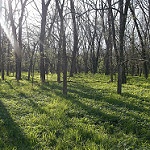
Label: forest